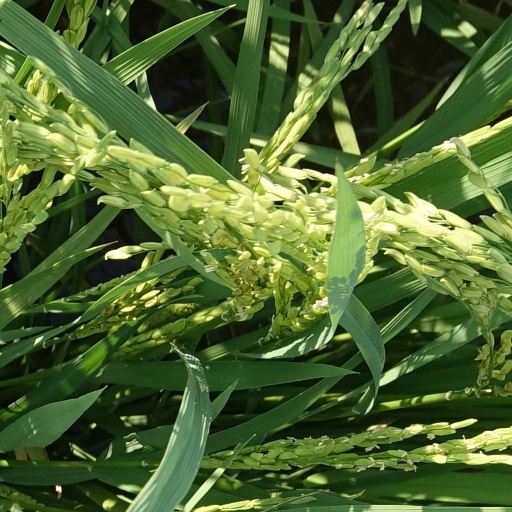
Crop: rice